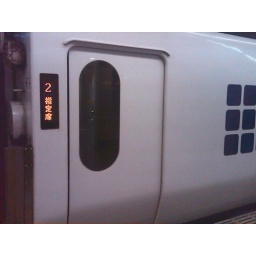
door to hi speed train in tokyo-atmbig